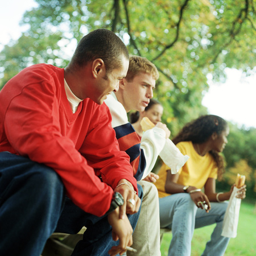
young people sitting together on bench outside , some with sandwiches